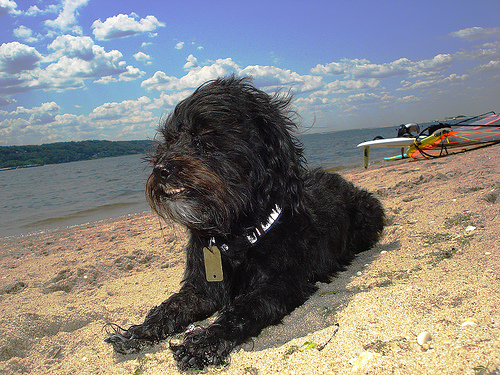
Breed: havanese